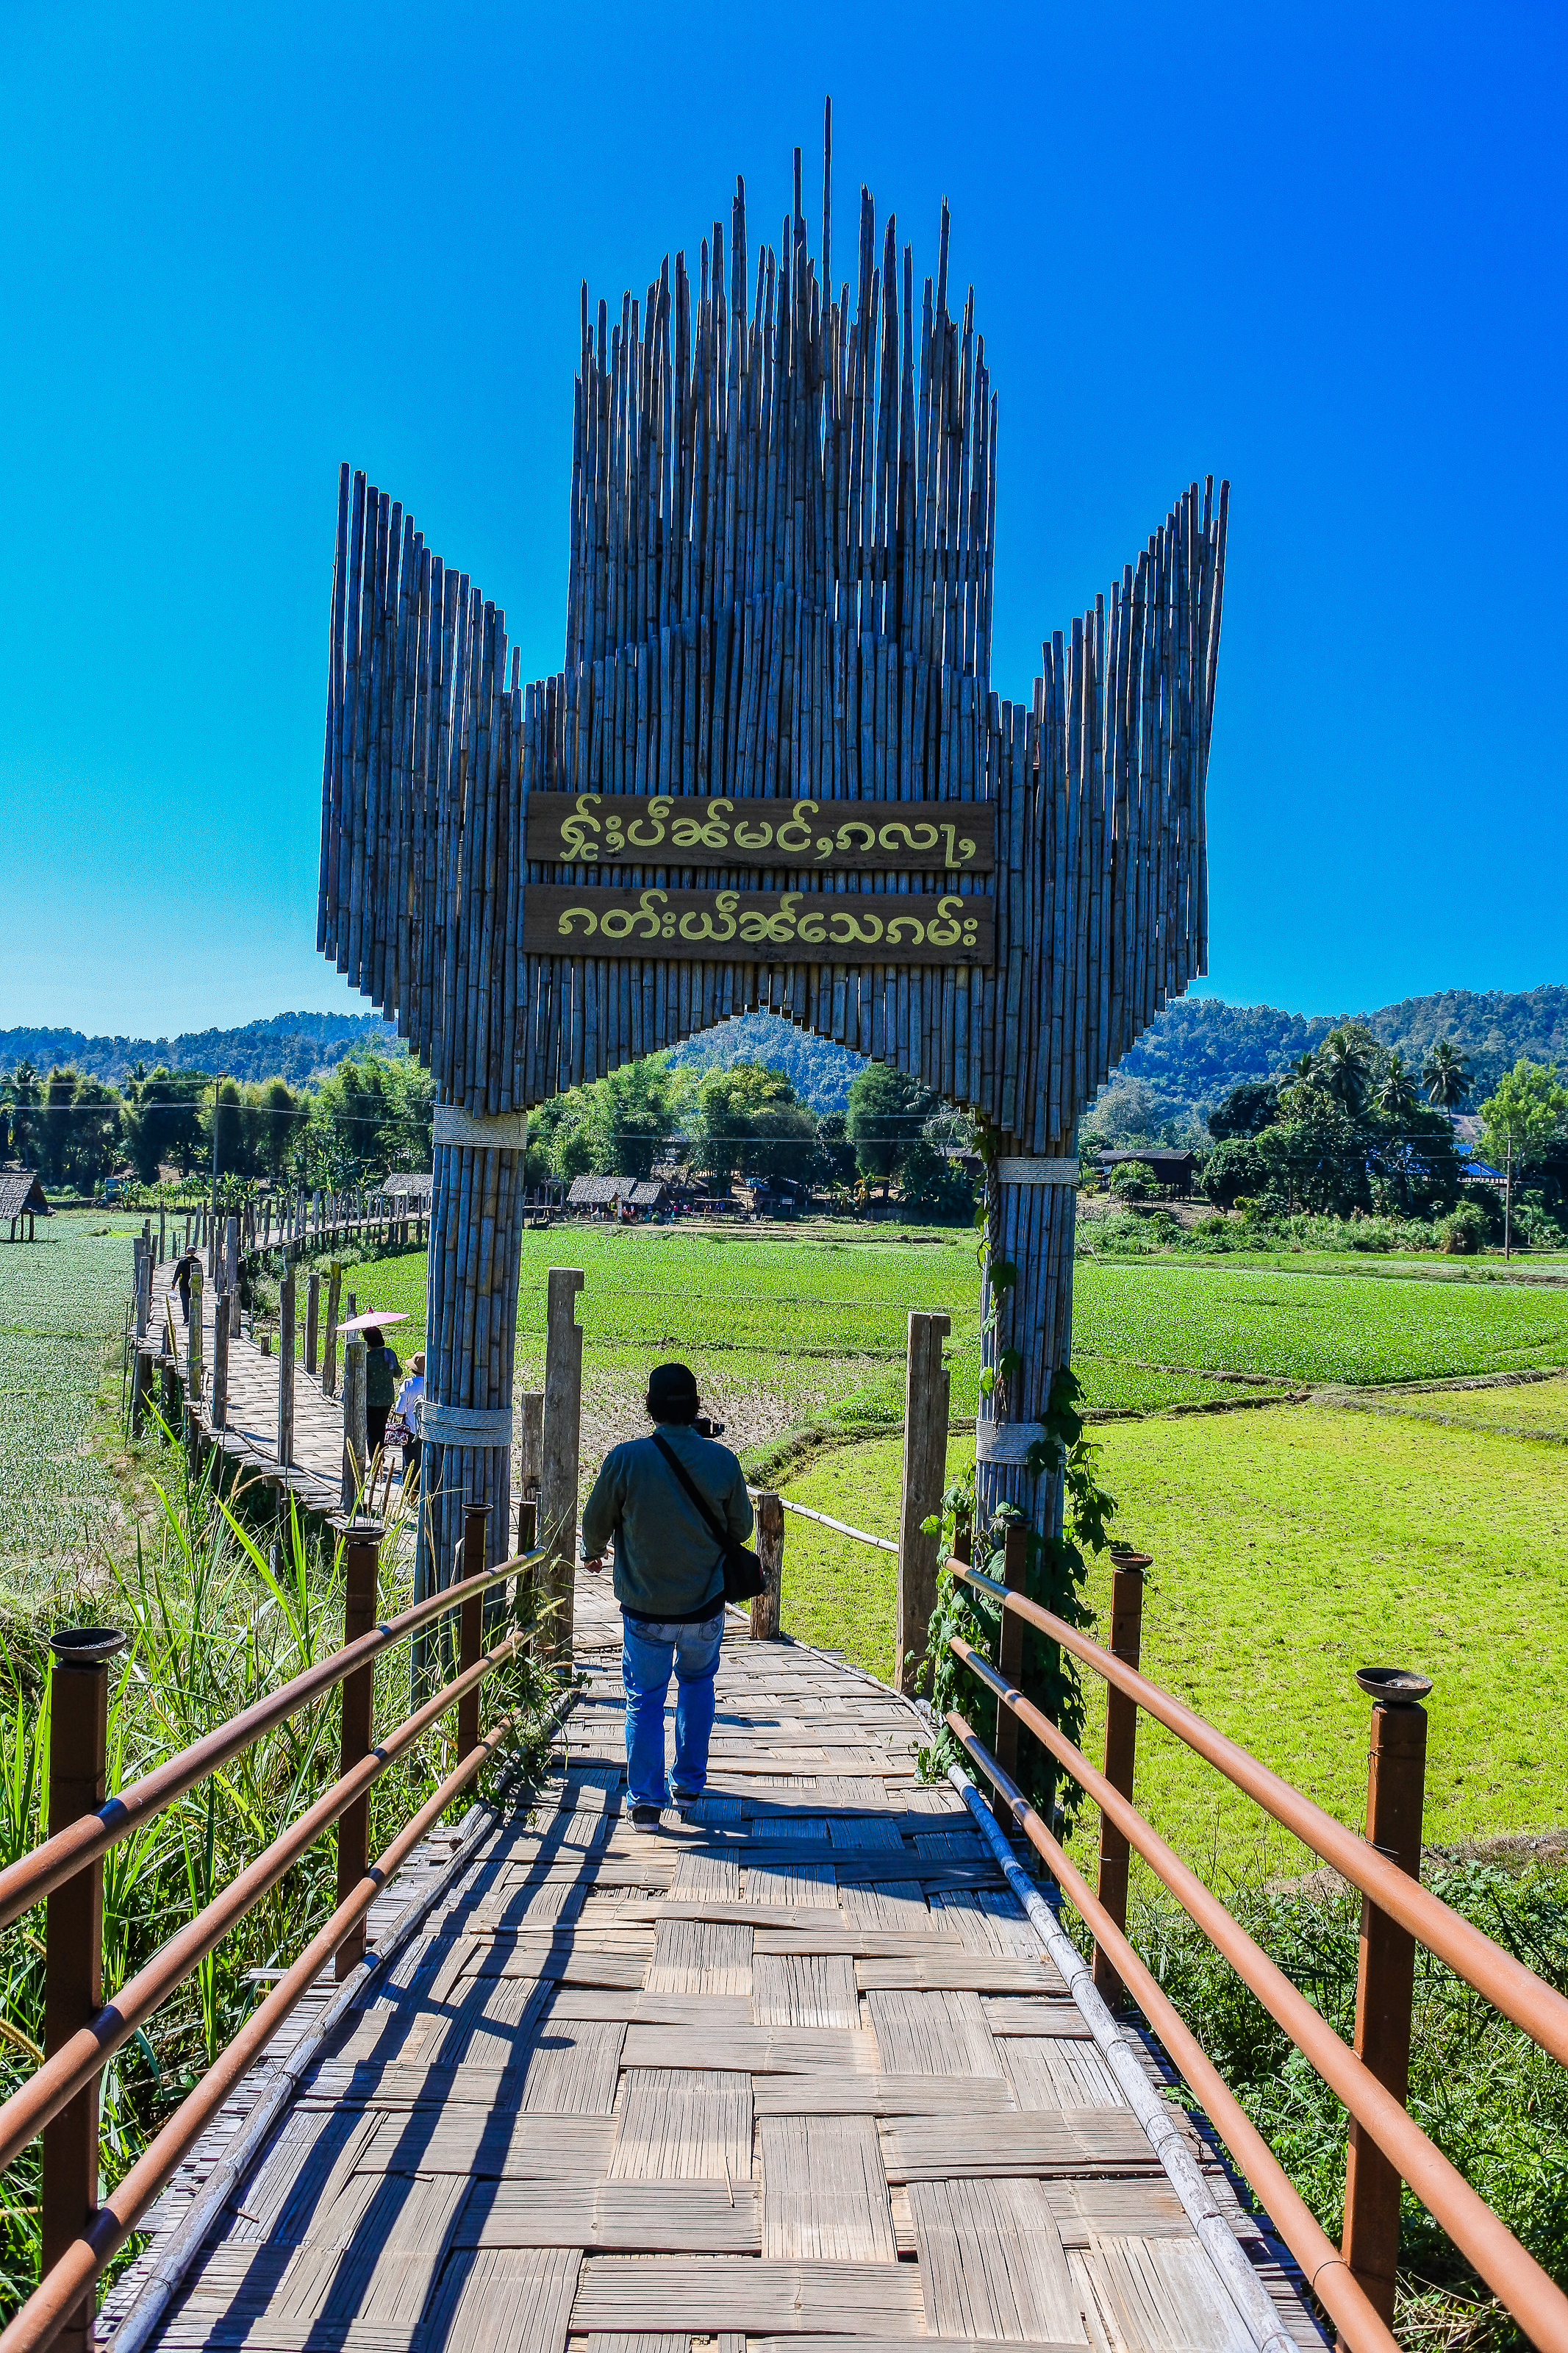
country, hut, rural, northern, beautiful, son, leaves, thailand, luxuriant, season, landmark, nobody, sky, new, rain, agricuture, natural, thai, ancient, morning, bamboo, hong, light, bridge, fields, sunrise, flags, tourism, sun, mist, mae, popular, art, famous, green, historic, nature, countryside, asia, sutongpe, rice, outdoor, cuture, horizon, wooden, sunset, temple, river, travel, landscape, tree, walkway, grass, architecture, national park, spring, wood, tourist attraction, cloud, plant, mountain, vacation, historic site, boardwalk, world, fence, city, rock, forest, park, hill, nonbuilding structure, grassland